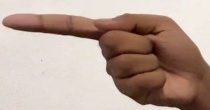
ASL sign: G